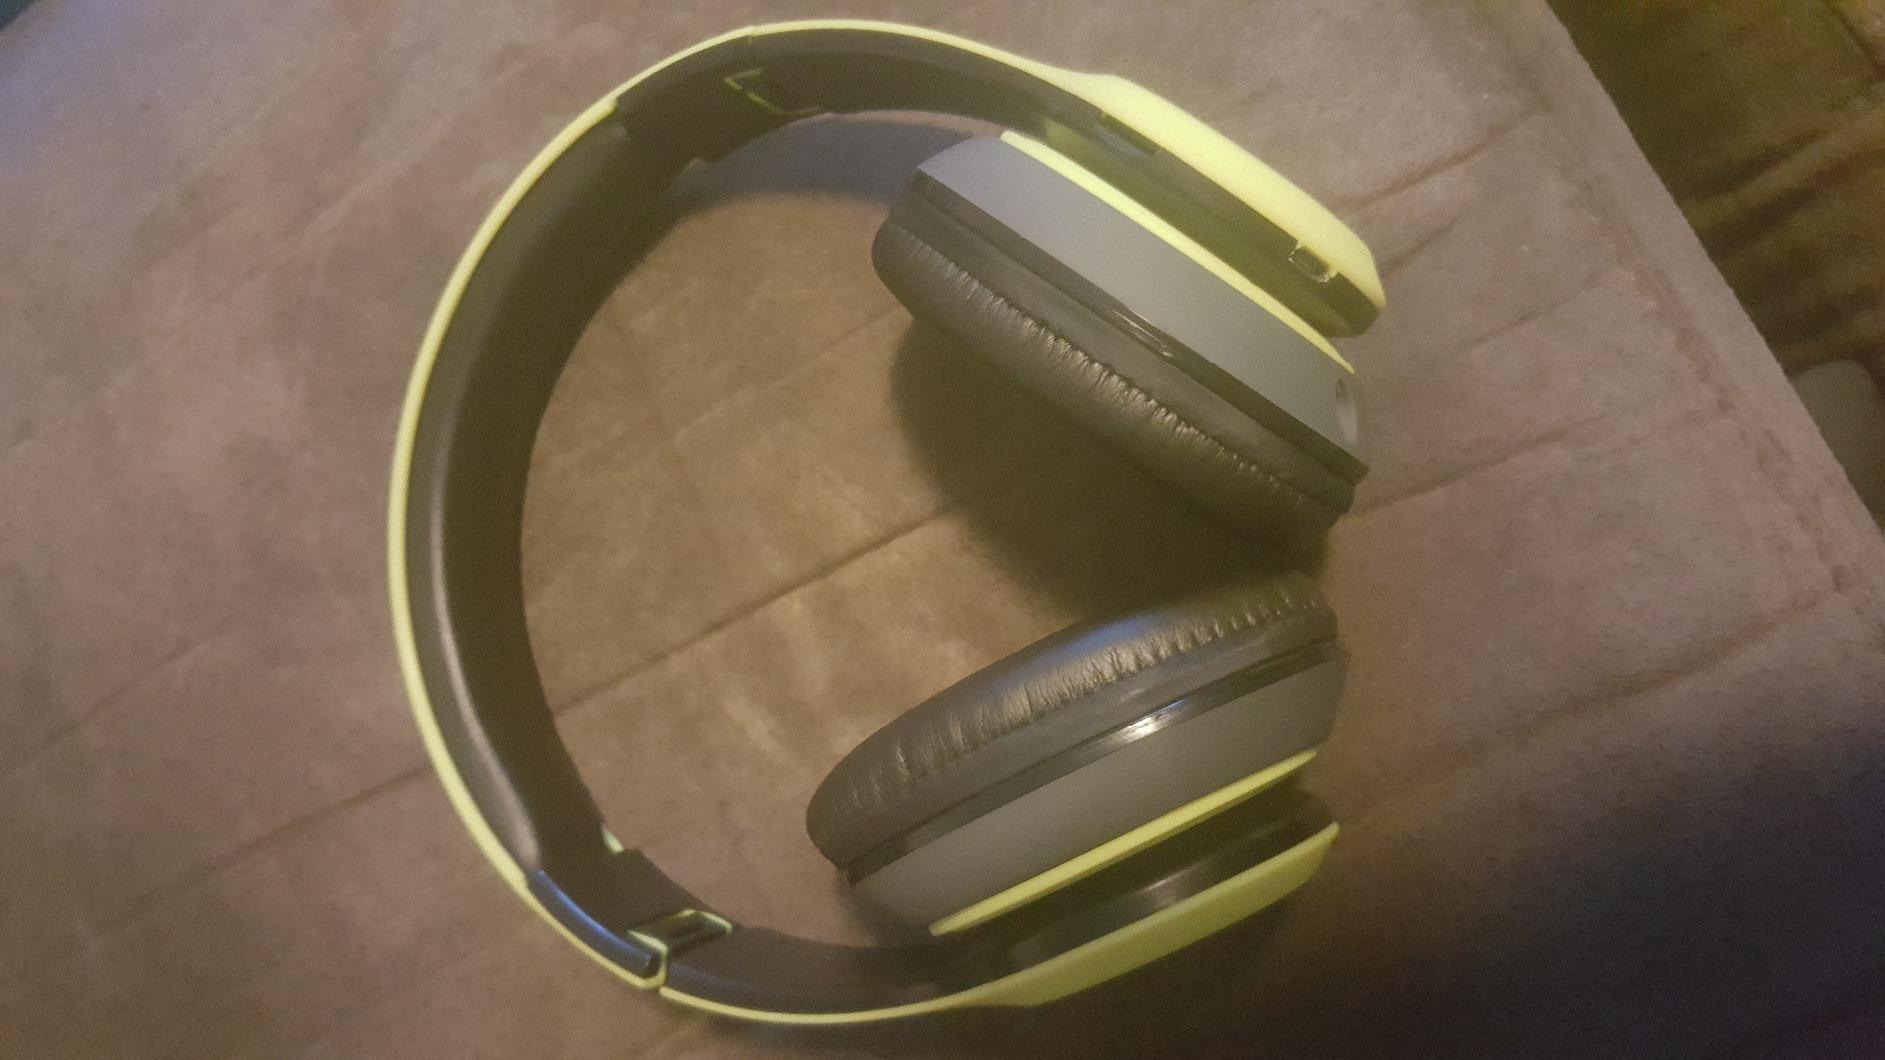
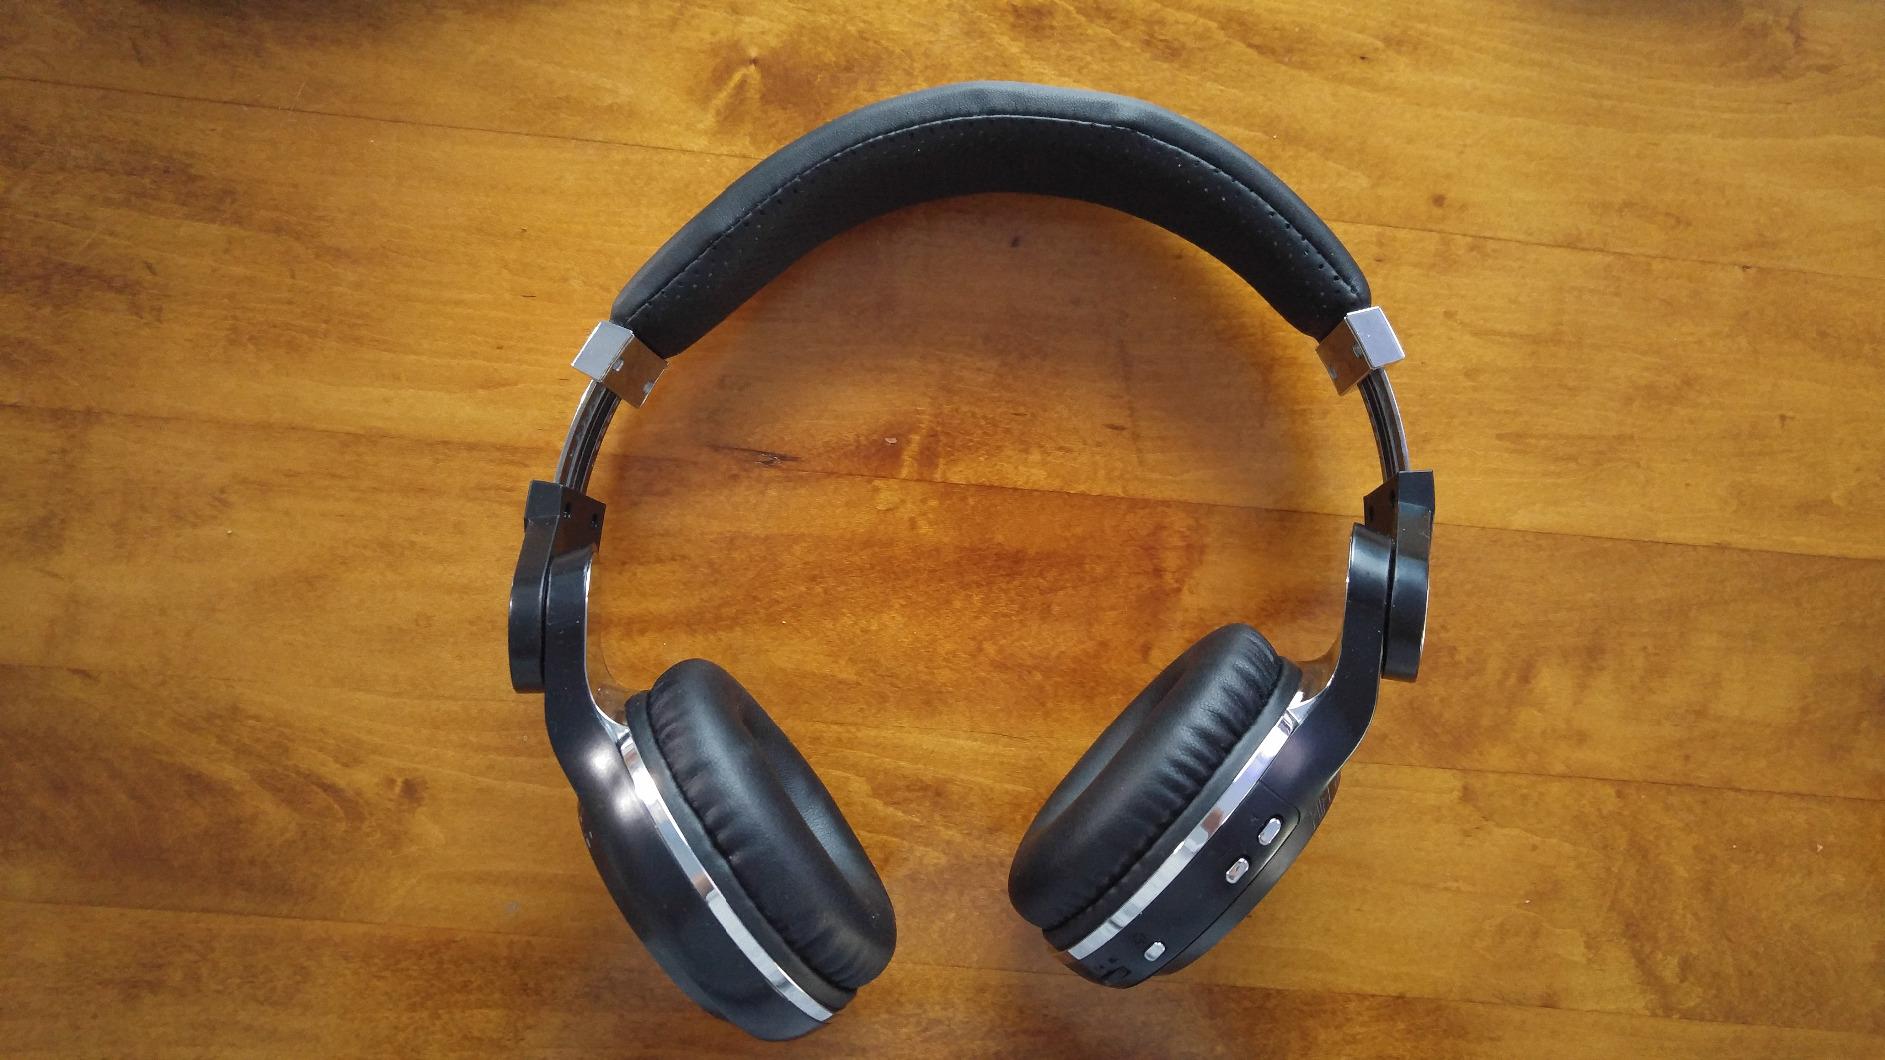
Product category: headphones
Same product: no